Symbols of the United States Senate

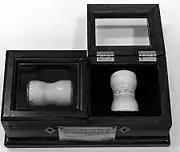
Old and new gavels in their box

The "Eagle and Shield" is a gilded wood sculpture which is currently on the dais of the Old Senate Chamber, as it was when the Senate used that room in the 1800s. It dates from at least 1838, when it was referenced in a newspaper article and Daniel Webster speech, and may be from about 1834. The 1838 newspaper article includes a first-hand eyewitness account of its original installation in the Old Senate Chamber and attributes carving of the eagle and shield directly to Mr. Thomas C. Millard (1803–1870). Millard was a New York City woodcarver who was active from the 1830s to 1860s and well known for his life-sized animals and human figures. The eagle is life-sized at 53.5 inches (135.9 cm) high, 72 inches (182.9 cm) wide, and 23 inches (58.4 cm) deep, and the design is derived from the Great Seal of the United States. When the Senate moved to its new quarters in 1859 and the Supreme Court took over use of the room, the shield was placed over one of the outside doors, while the eagle was placed elsewhere in the room. In 1976, long after the Supreme Court moved to their own building, the two pieces were reunited and placed back on the dais when the chamber was restored. It has become an enduring symbol of the Senate.